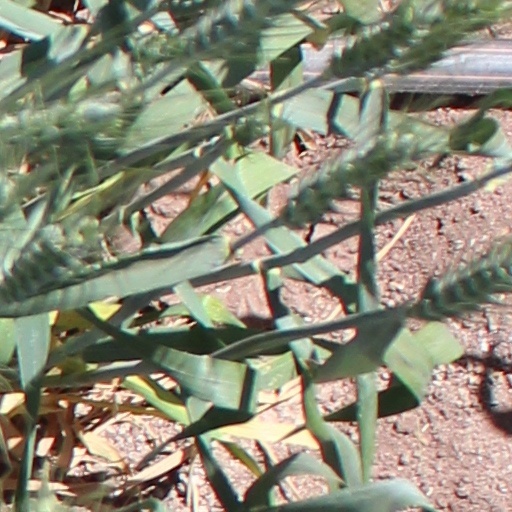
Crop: wheat